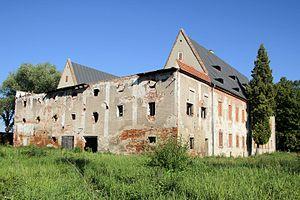
Siestrzechowice est une localité polonaise de la voïvodie d'Opole et du powiat de Nysa.